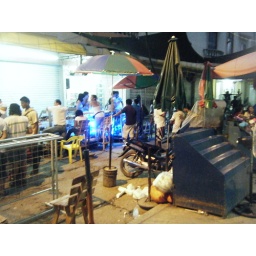
Salsa, Reggeaton, reving motorcycles, birthdays in the street, dogs running around, smell of roasted chicken...street life at night.